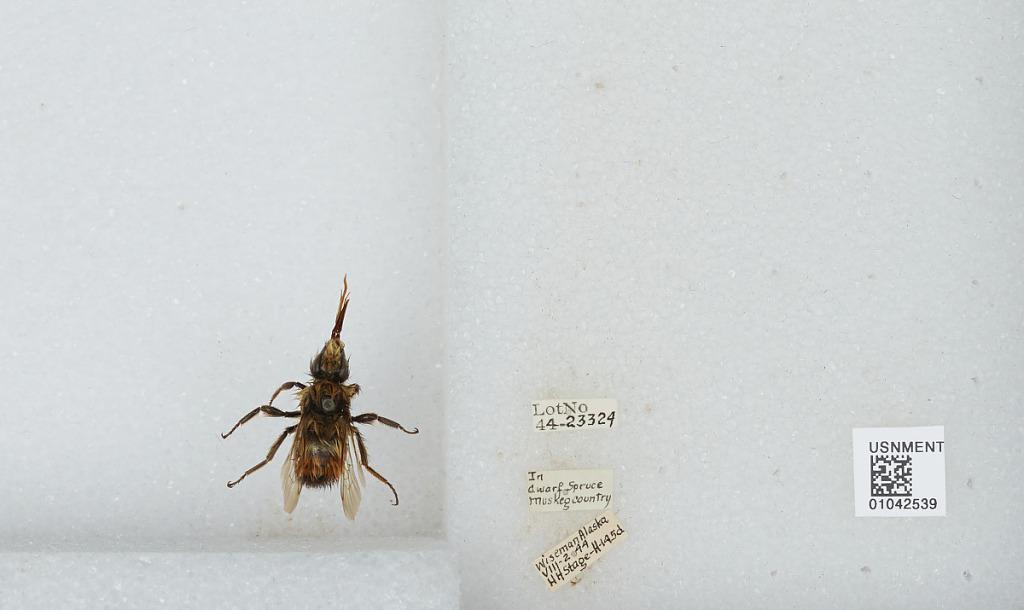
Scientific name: Bombus sp.
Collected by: H. Stage
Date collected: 1944-8-2
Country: United States
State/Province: Alaska
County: Yukon-Koyukuk
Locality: Wiseman
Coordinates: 67.4094, -150.11